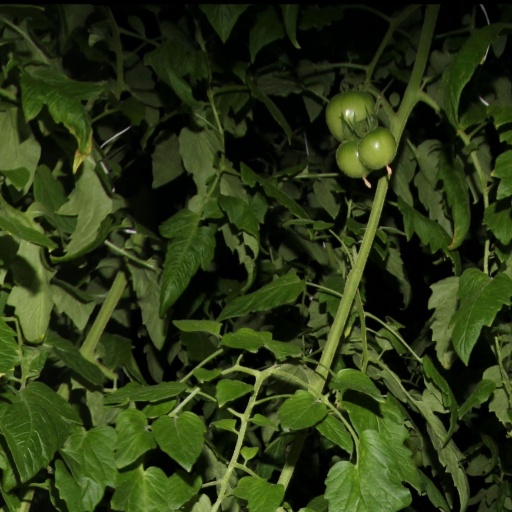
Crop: tomato